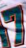
Number: 7